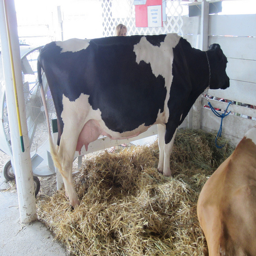
A couple cows standing on hay in a white barn.
A dairy cow is standing in hay in barn.
The black and white cow is standing in the hay.
A black and white cow standing in some straw
A cow with a full udder stands in hay in a barn.